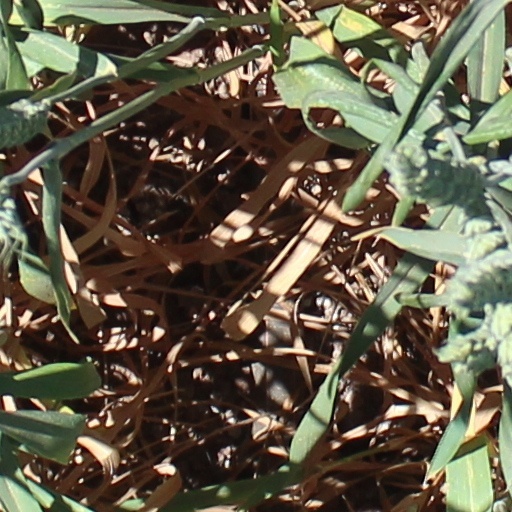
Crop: wheat